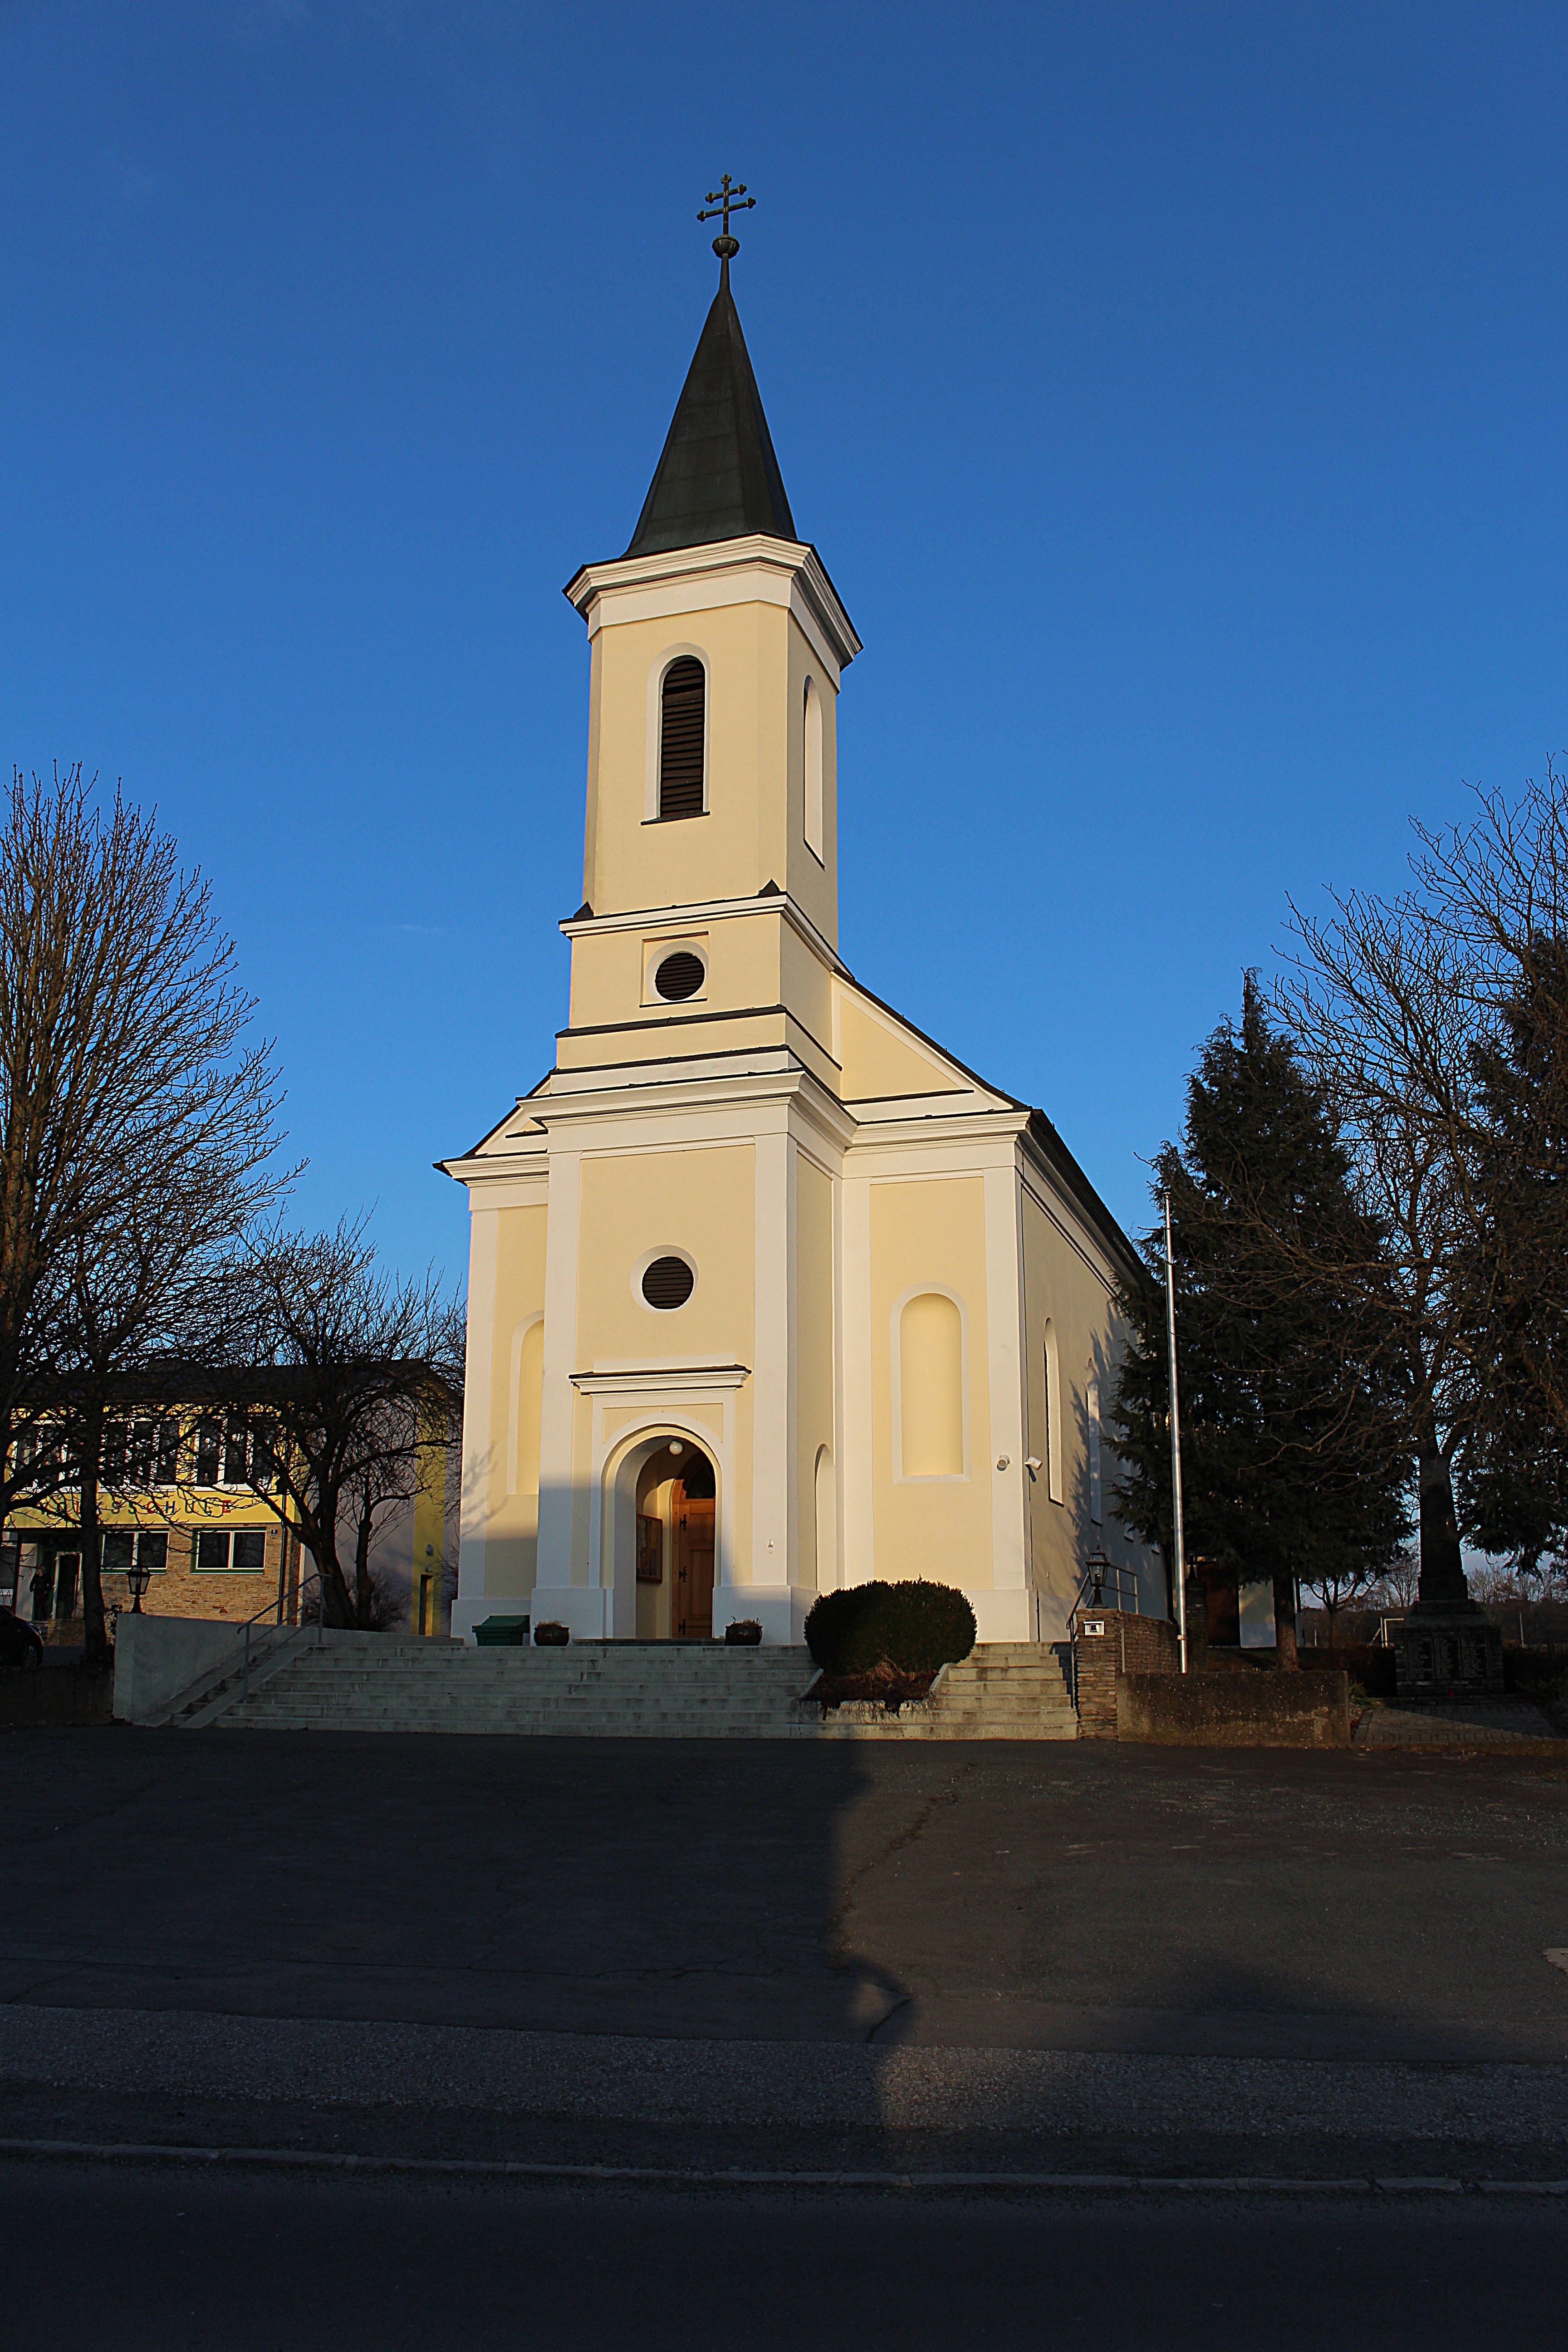
town, building, tower, religion, landmark, church, cathedral, chapel, place of worship, bell tower, catholic, spire, steeple, monastery